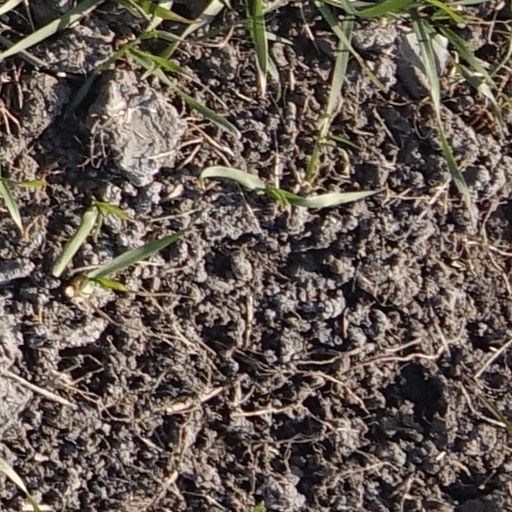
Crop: wheat